Development of Mother 3

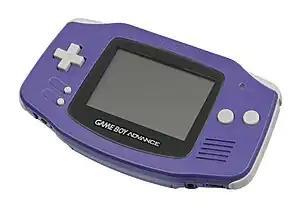
"Mother 3"s development spanned four consoles, but eventually released for the handheld Game Boy Advance.

All of the game's music was composed by Shogo Sakai. Itoi saw Sakai as competing with "Mother 2" composer Keiichi Suzuki for his fans. Itoi had to choose a composer from the development team who understood the series and could work full-time on the project, including other development duties. Thus, he could not choose Suzuki, who was outside the project, or Hirokazu Tanaka, who had become the president of Creatures. Sakai also understood the game's story intimately and named the Magypsies after musical terms. He worked to make the music feel similar to previous entries in the series.